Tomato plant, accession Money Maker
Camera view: bottom (45 deg); turntable rotation: 210 degrees
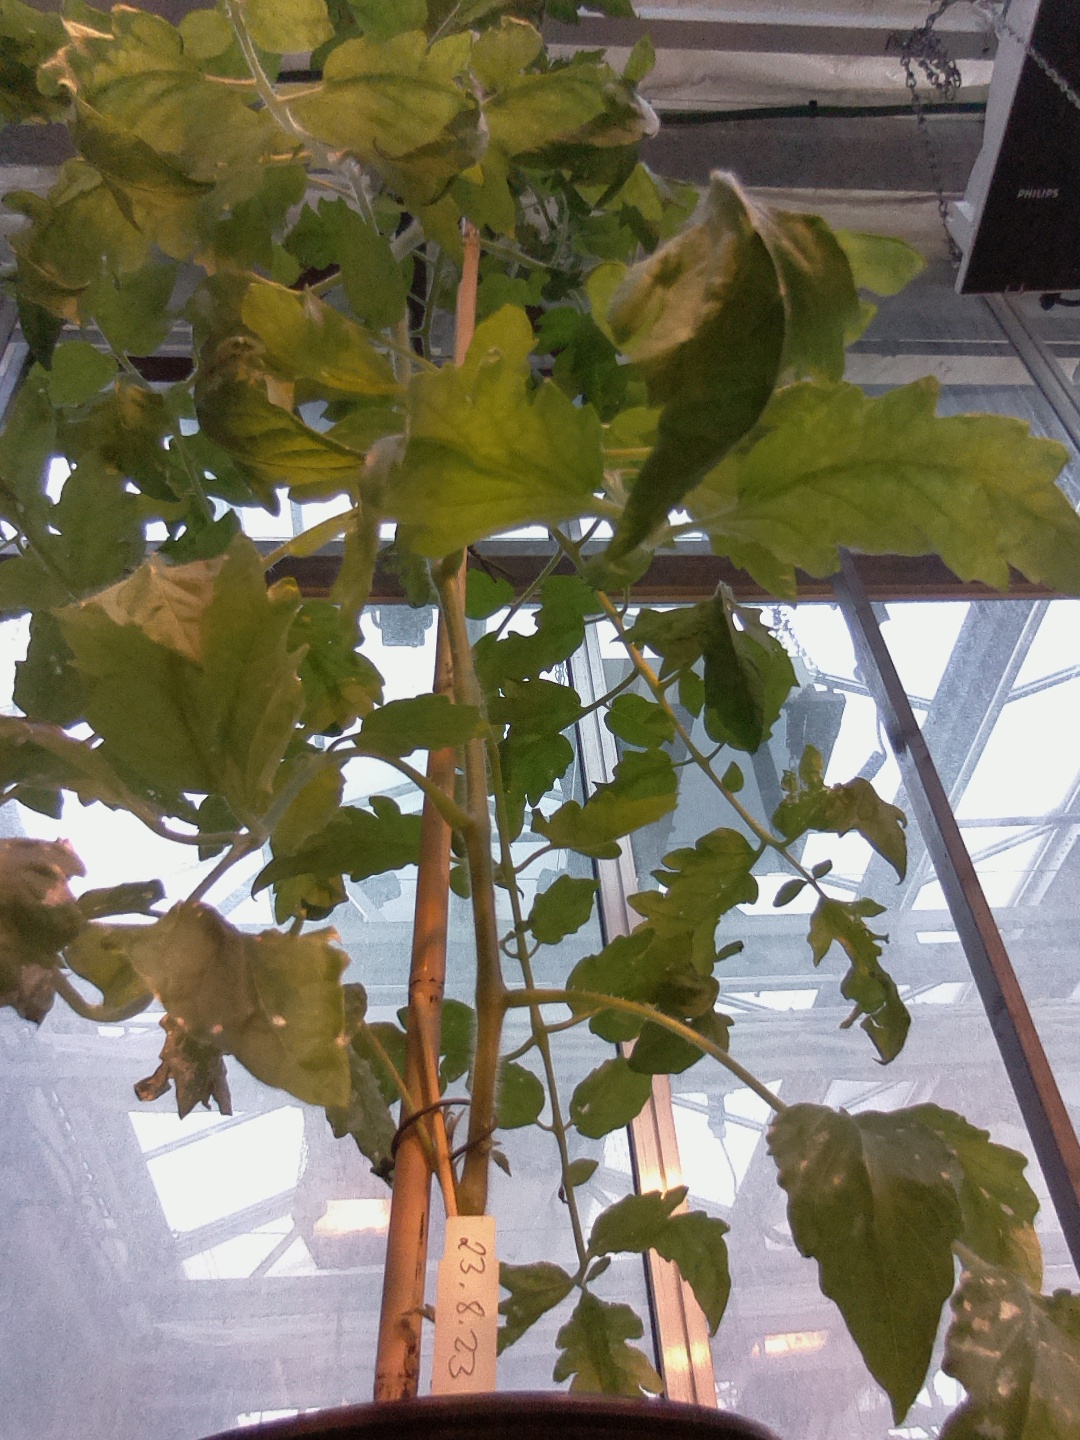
BBCH growth stage 55: 5 inflorescences visible